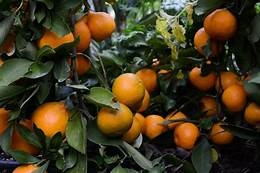
Label: mandarine